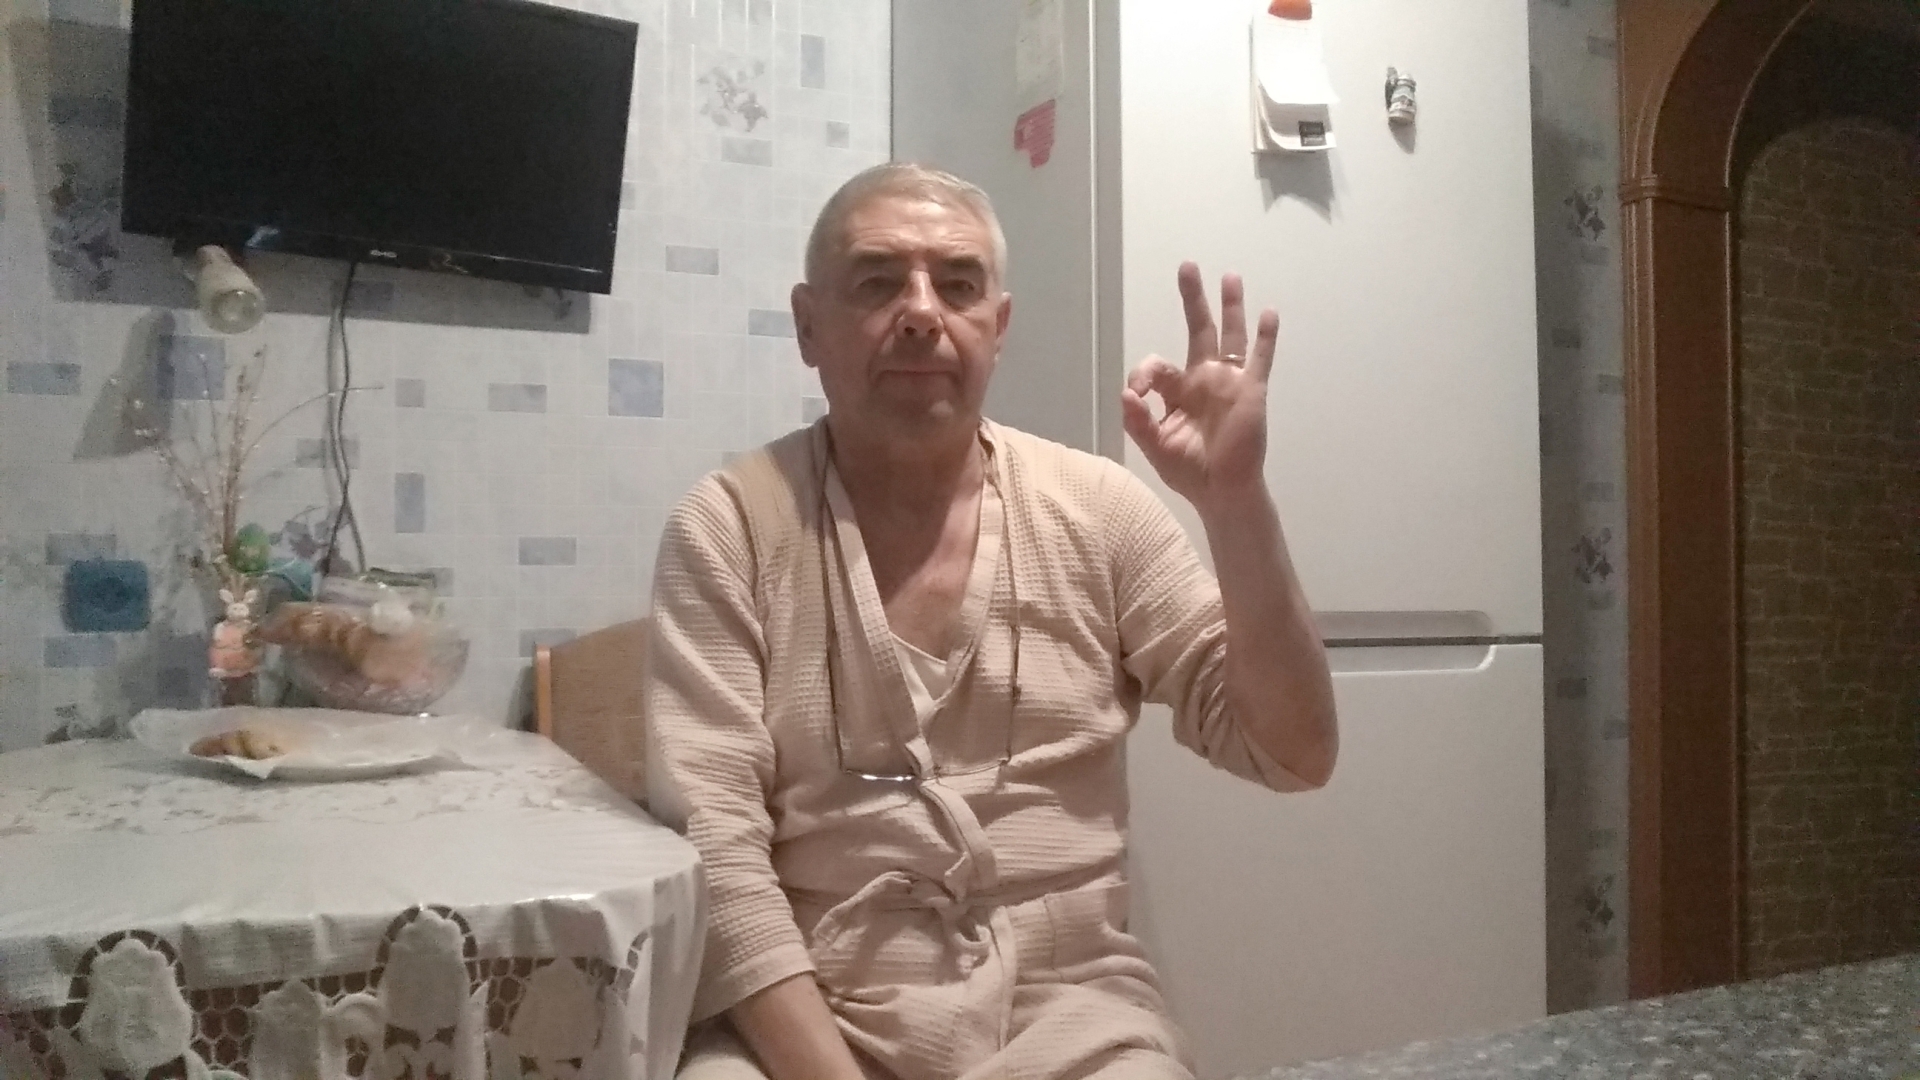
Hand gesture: ok